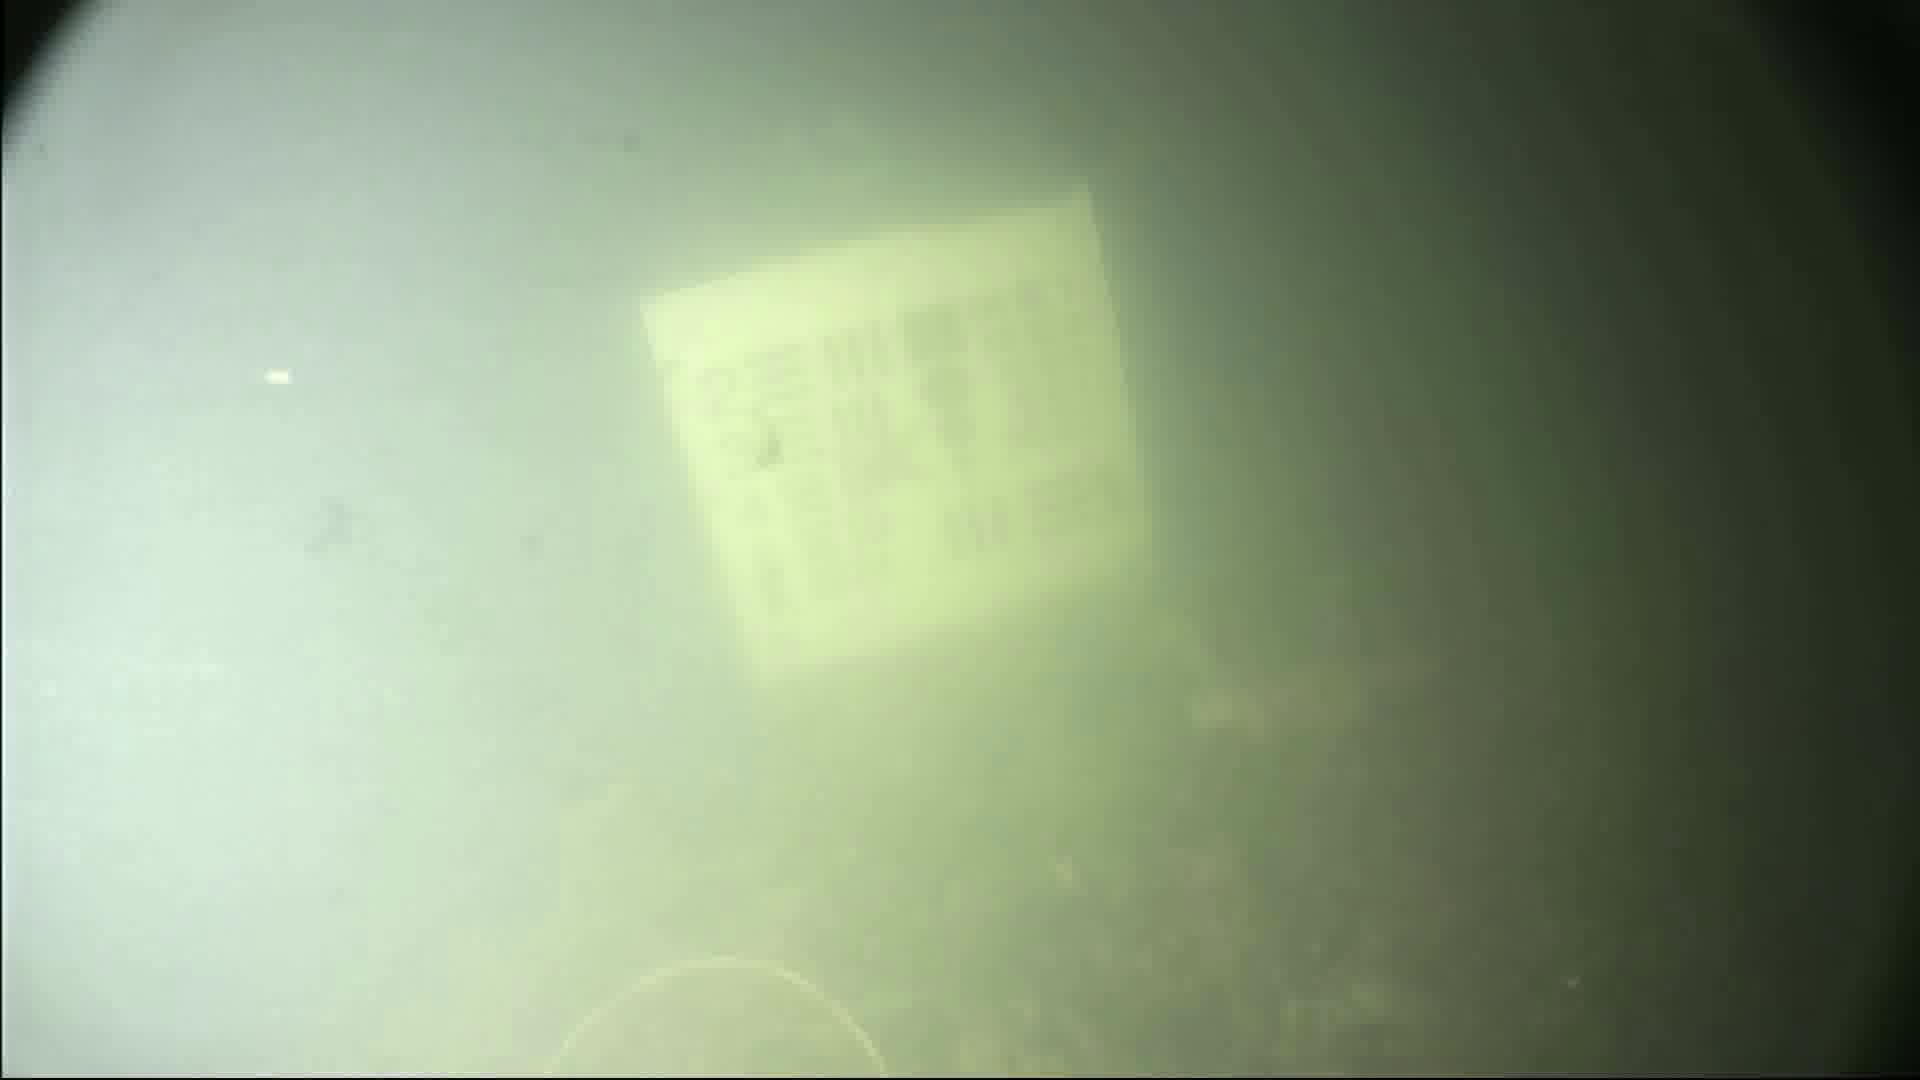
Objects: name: crab